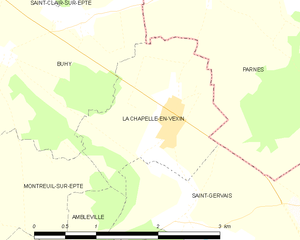
Carte des communes françaises La Chapelle-en-Vexin